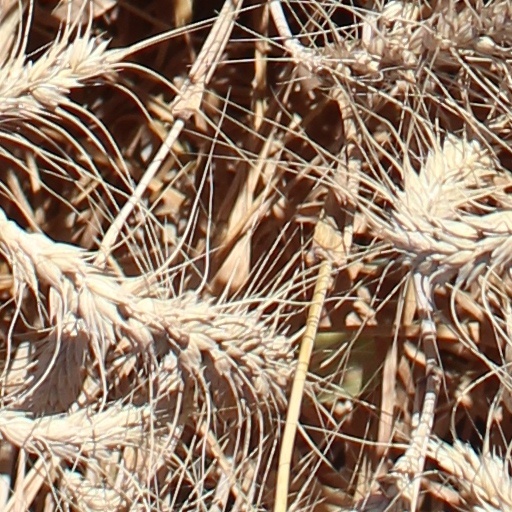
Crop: wheat